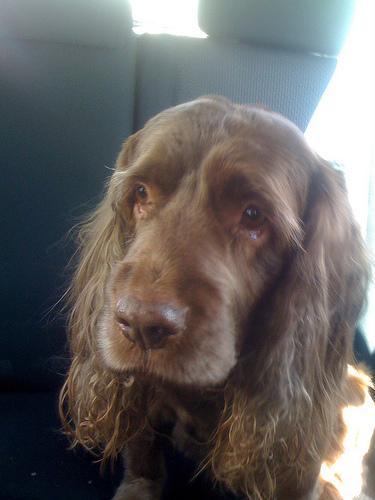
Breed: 217-n000034-Sussex_spaniel